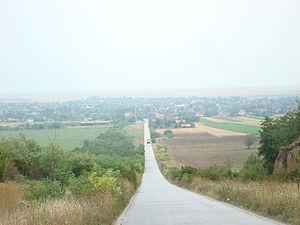
Krčedin est une localité de Serbie située dans la province autonome de Voïvodine. Elle fait partie de la municipalité d'Inđija dans le district de Syrmie. Au recensement de 2011, elle comptait 2 429 habitants.